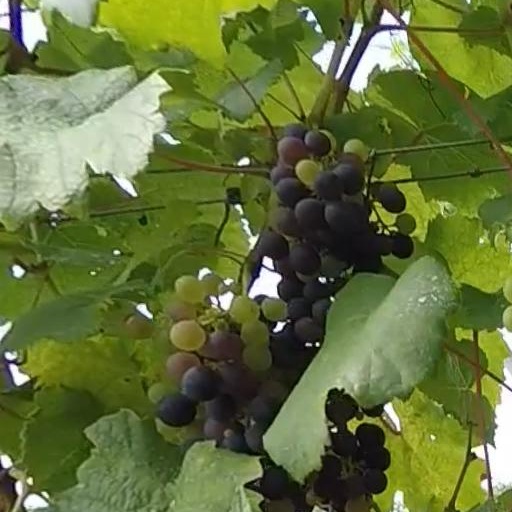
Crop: grape